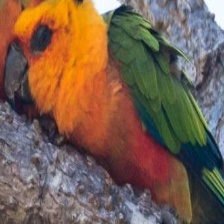
Species: JANDAYA PARAKEET
Scientific name: ARATINGA JANDAYA